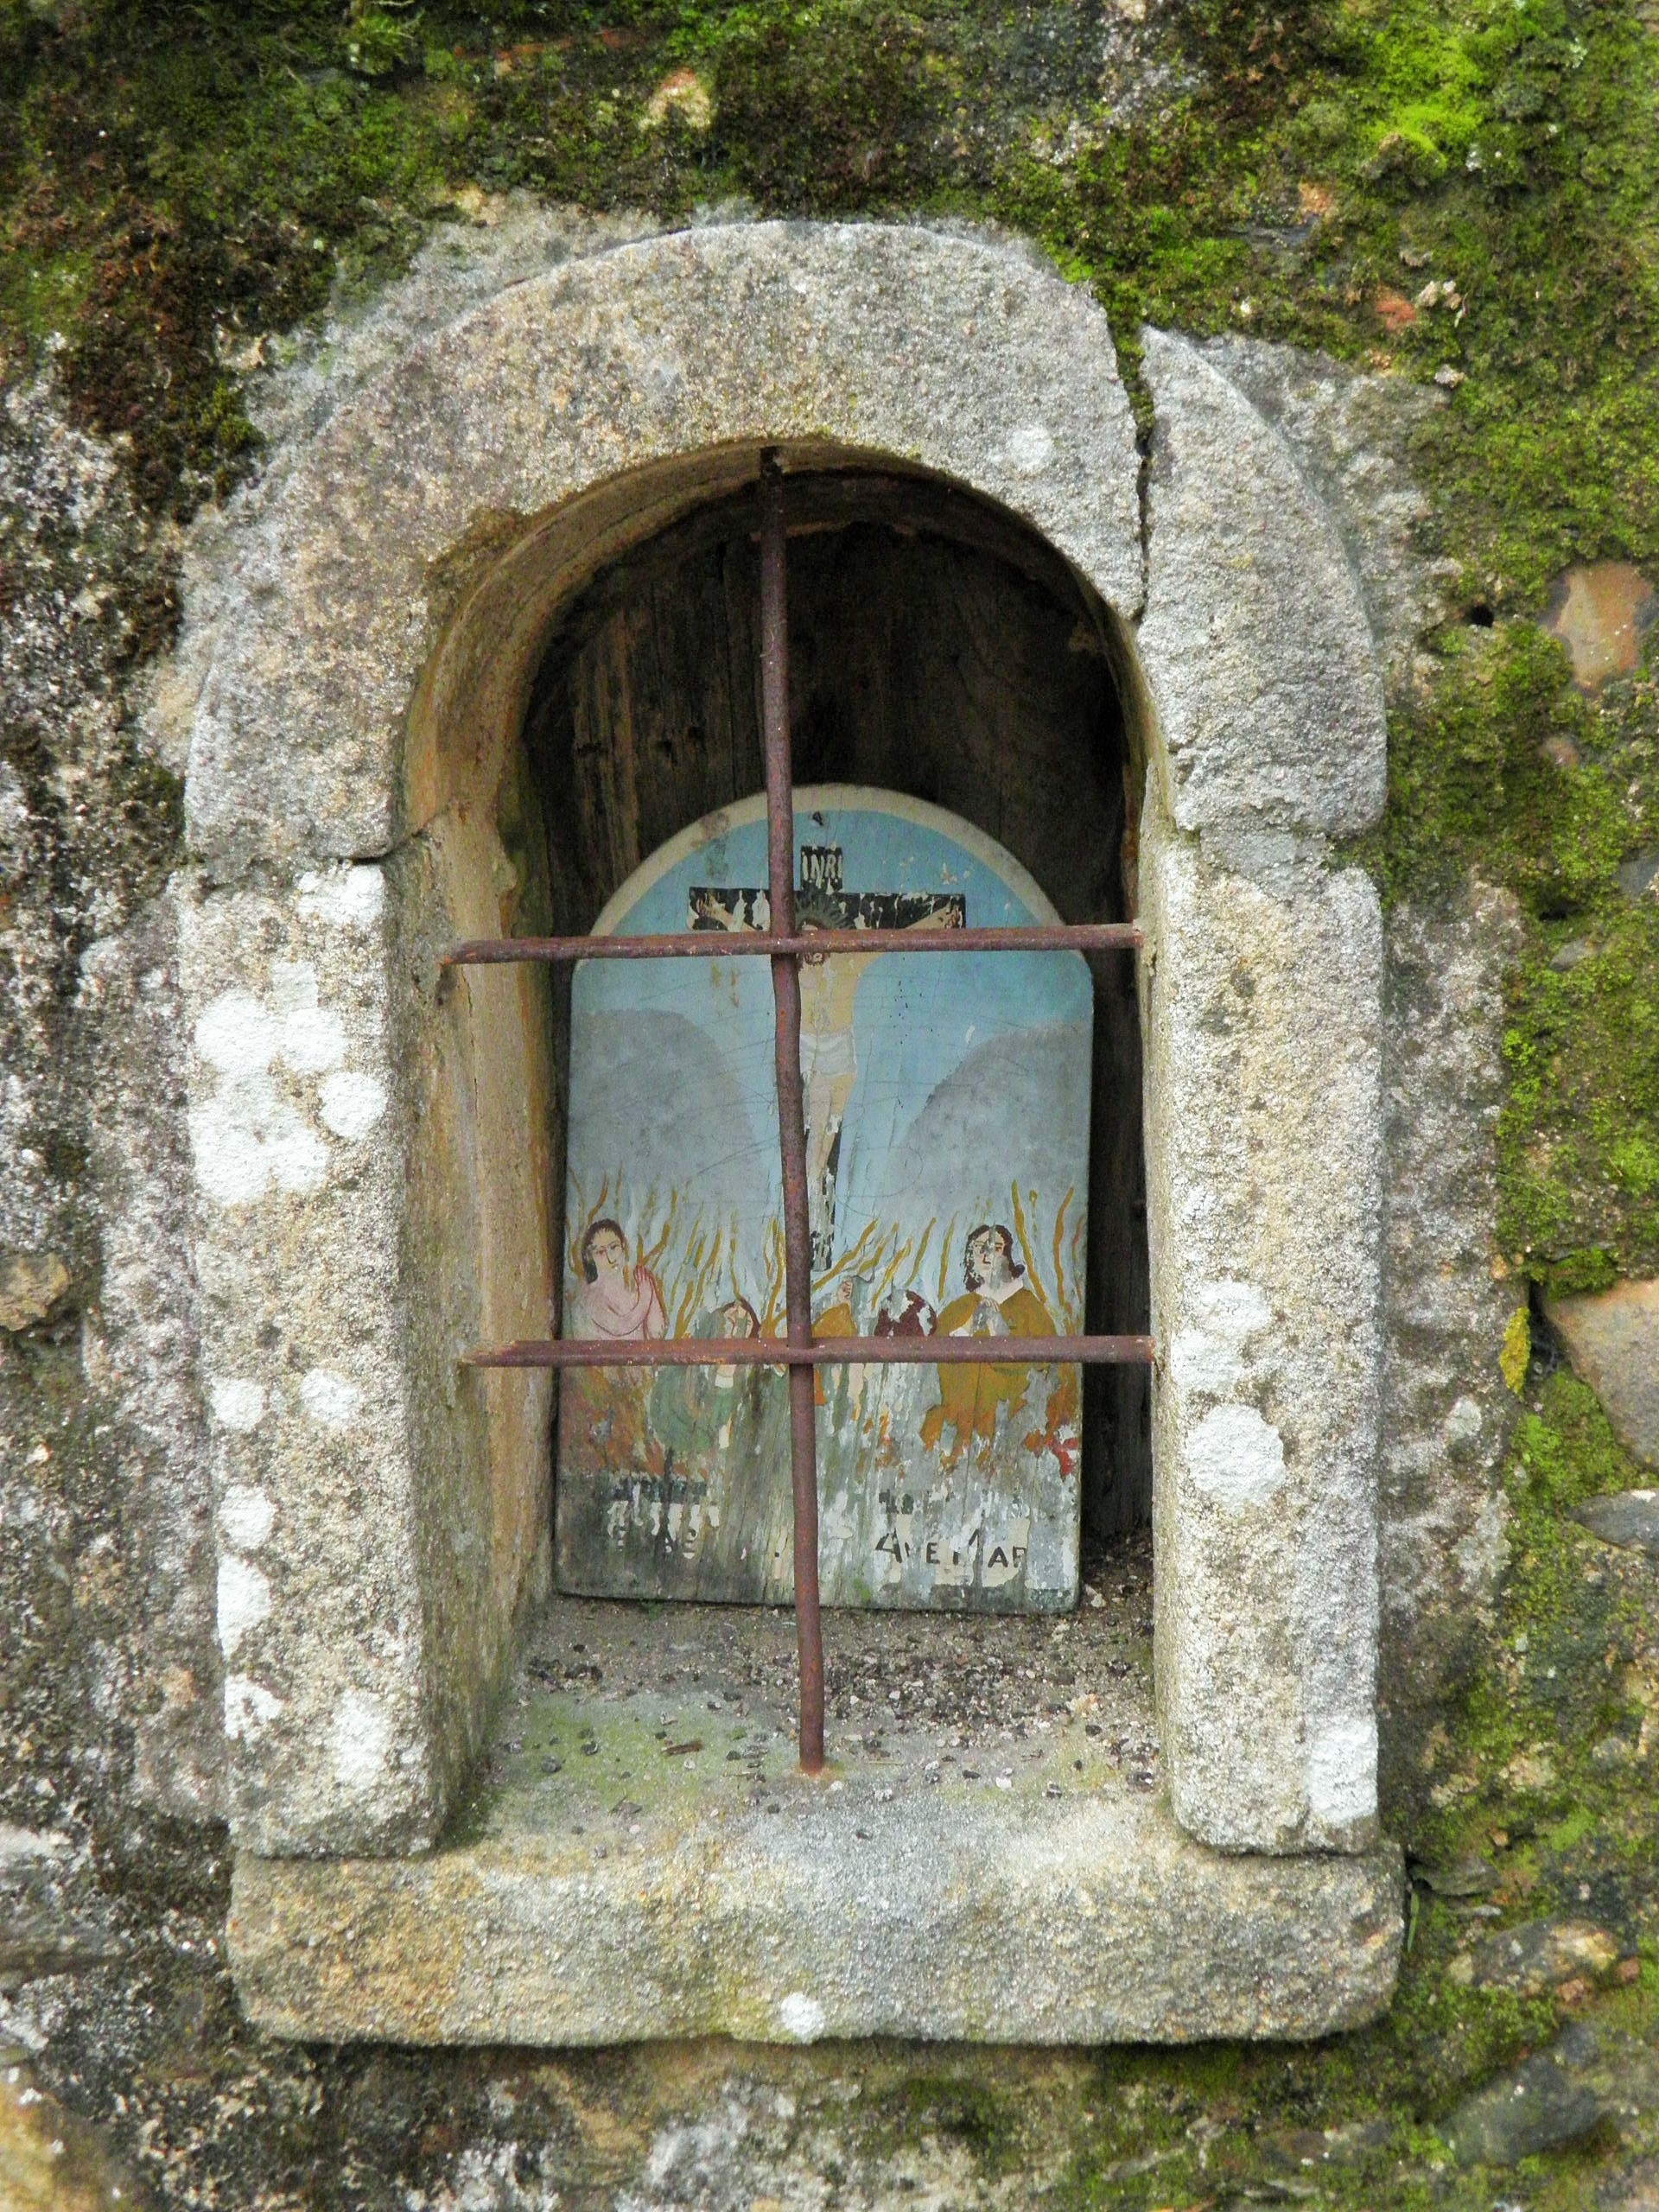
building, monument, arch, religion, chapel, decay, fortification, place of worship, ruins, monastery, shrine, sanctuary, portugal, christianity, worship, easter, european, sacred, middle ages, catholicism, ancient history, stone shrine